Corrosion

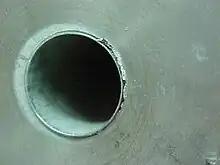
Corrosion in the crevice between the tube and tube sheet (both made of type 316 stainless steel) of a heat exchanger in a seawater desalination plant

Crevice corrosion is a localized form of corrosion occurring in confined spaces (crevices), to which the access of the working fluid from the environment is limited. Formation of a differential aeration cell leads to corrosion inside the crevices. Examples of crevices are gaps and contact areas between parts, under gaskets or seals, inside cracks and seams, spaces filled with deposits, and under sludge piles.